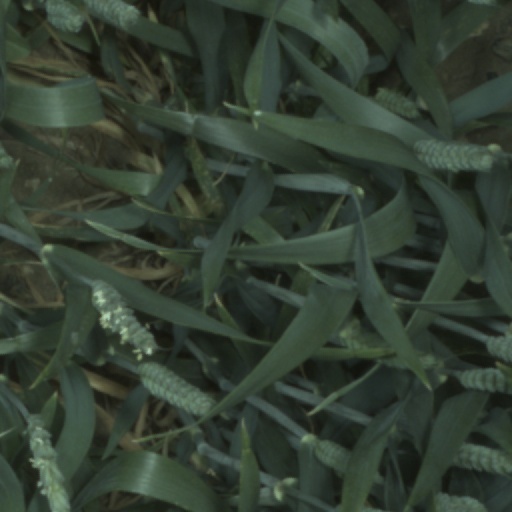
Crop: wheat